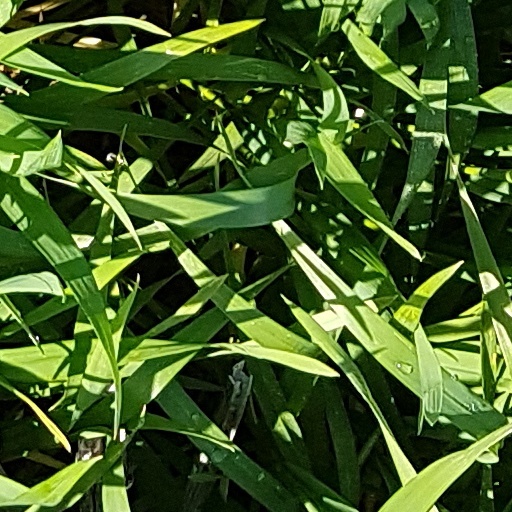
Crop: wheat